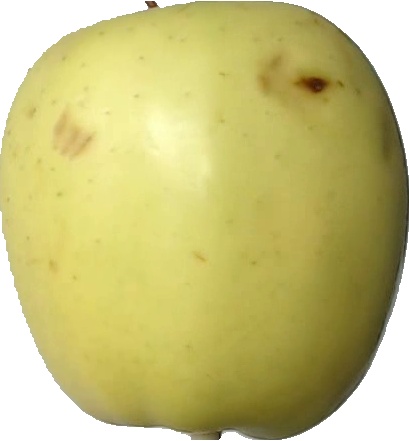
Label: apple_golden_2